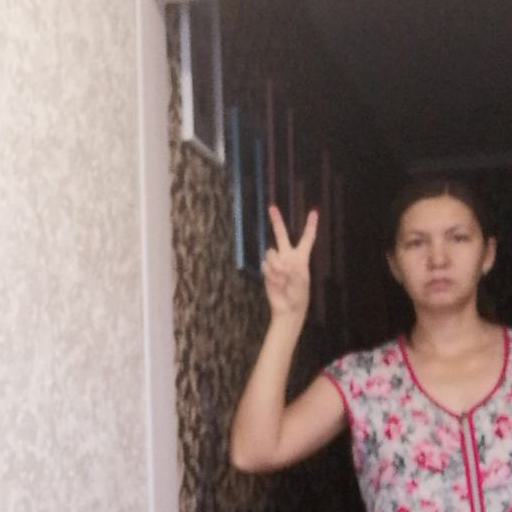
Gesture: peace